Gherardo Cibo

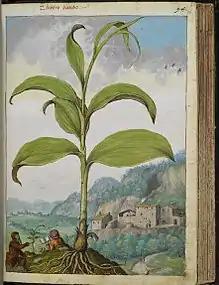
A plate of by Cibo, showing herbalists in the field and "Polygonatum" in the foreground

Gherardo Cibo, also known by the alias of Ulisse Severini da Cingoli (1512 − 30 January 1600), was an artist and a herbalist from Italy. The herbarium that he began in 1532 is the oldest surviving example of the method invented in Italy by his contemporaries and is preserved in Rome. His illustrations of plants show plants in the foreground with landscapes and details of people and places in the background.